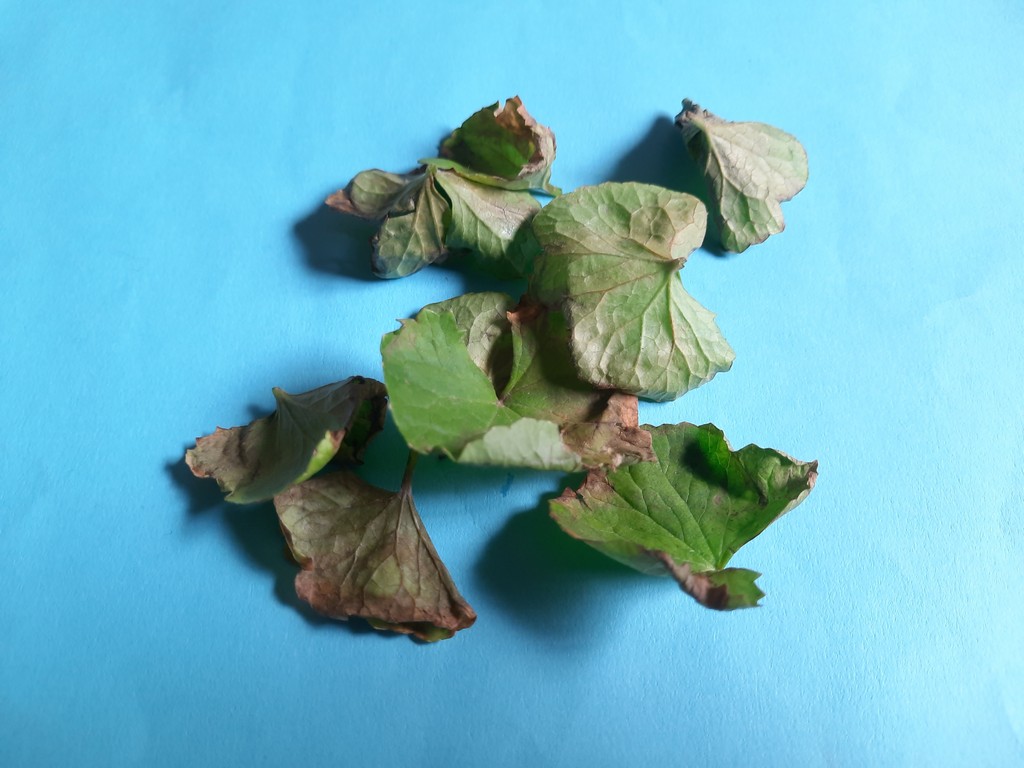
Label: Unhealthy